Pancras of Rome

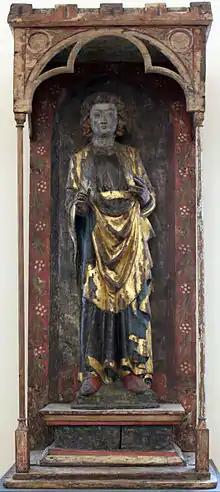
Shrine to St Pancras, made in northern Germany,

Devotion to Pancras existed from the fifth century onwards, for the basilica of Saint Pancras was built by Pope Symmachus (498–514), on the place where the body of the young martyr had been buried; his earliest "passio" seems to have been written during this time. Pope Gregory the Great gave impetus to the cult of Pancras, sending Augustine to England carrying relics of that saint and including his legend in "Liber in gloria martyrum" (for this reason, many English churches are dedicated to Pancras; St Pancras Old Church in London is one of the oldest sites of Christian worship in England).